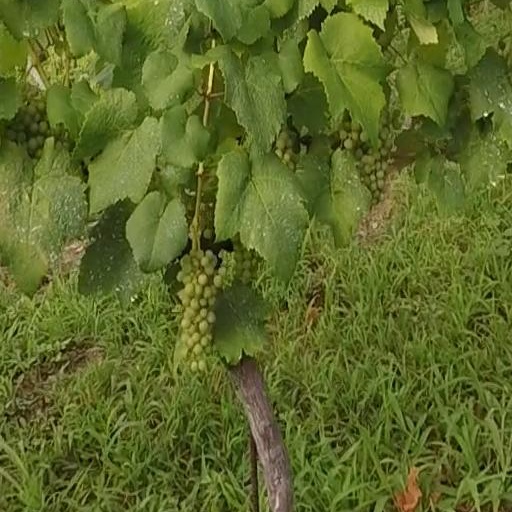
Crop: grape